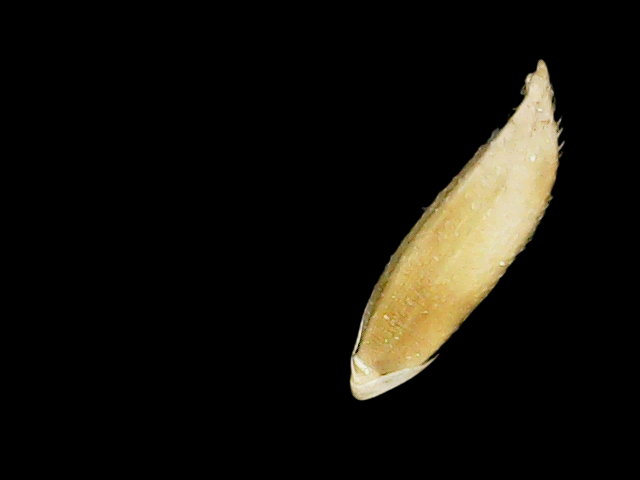
Rice variety: Binadhan12